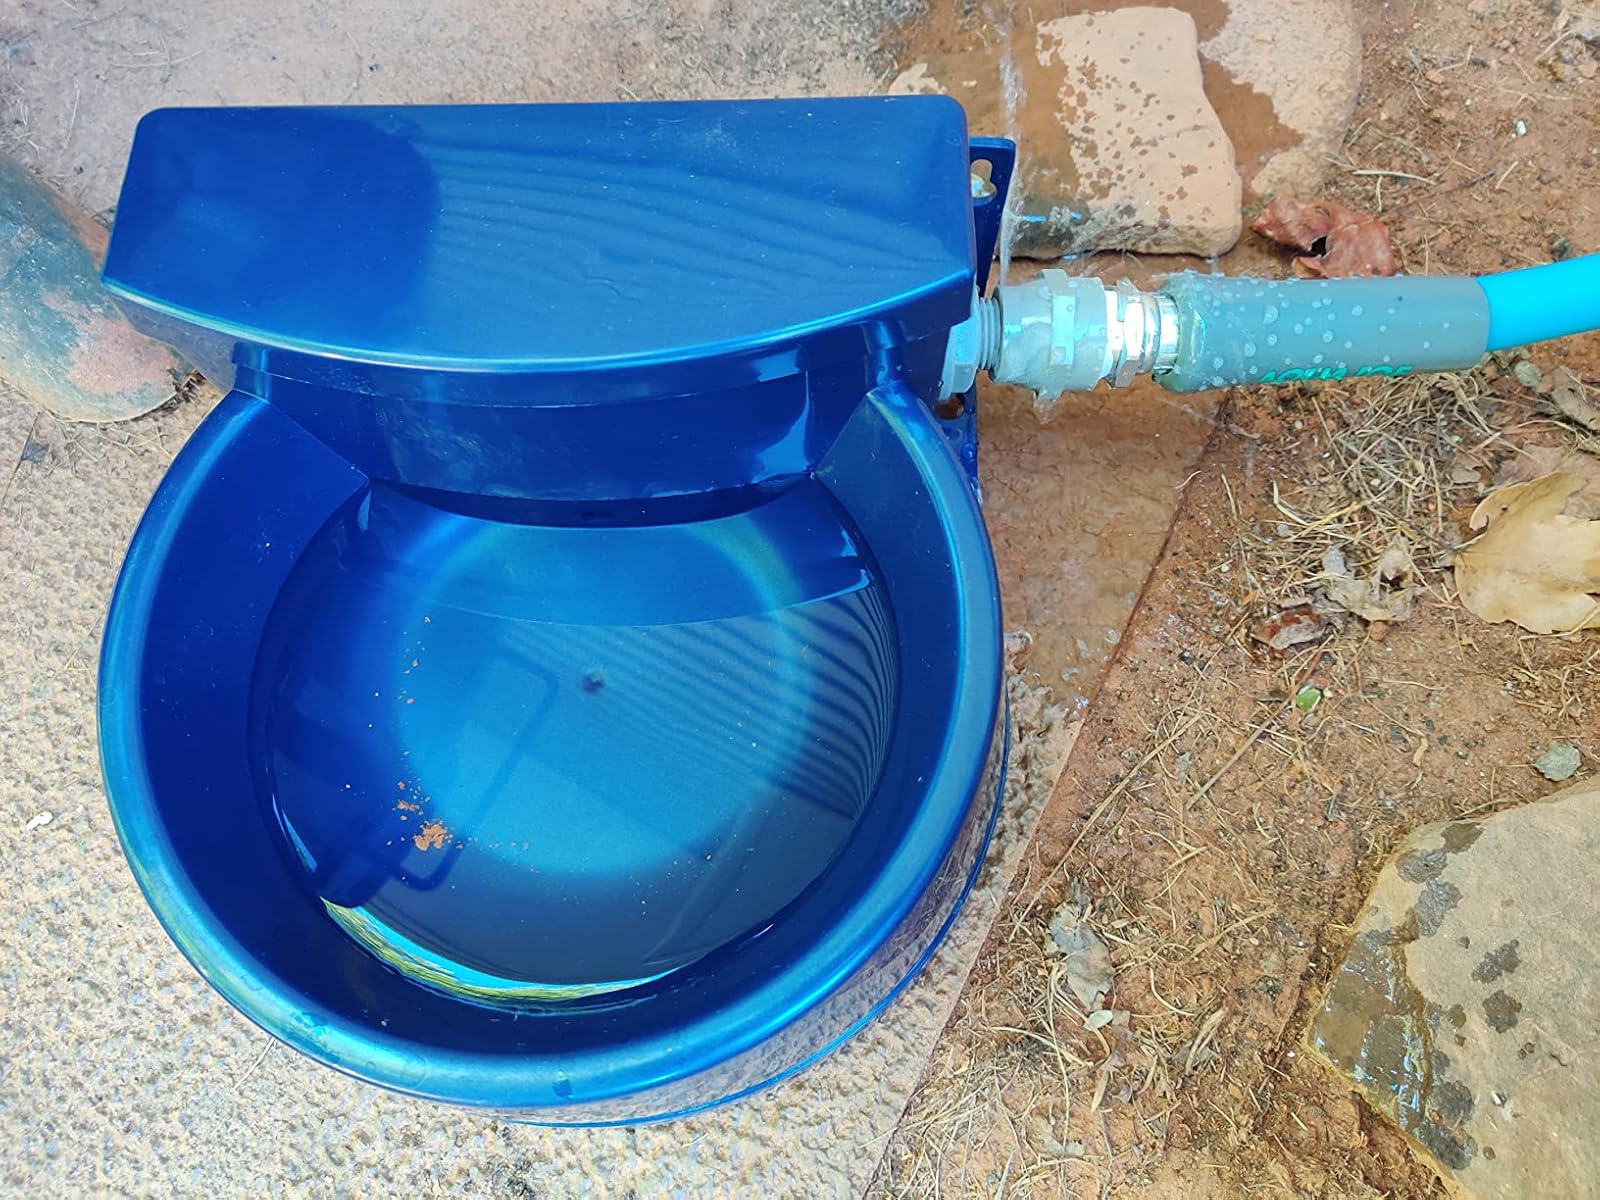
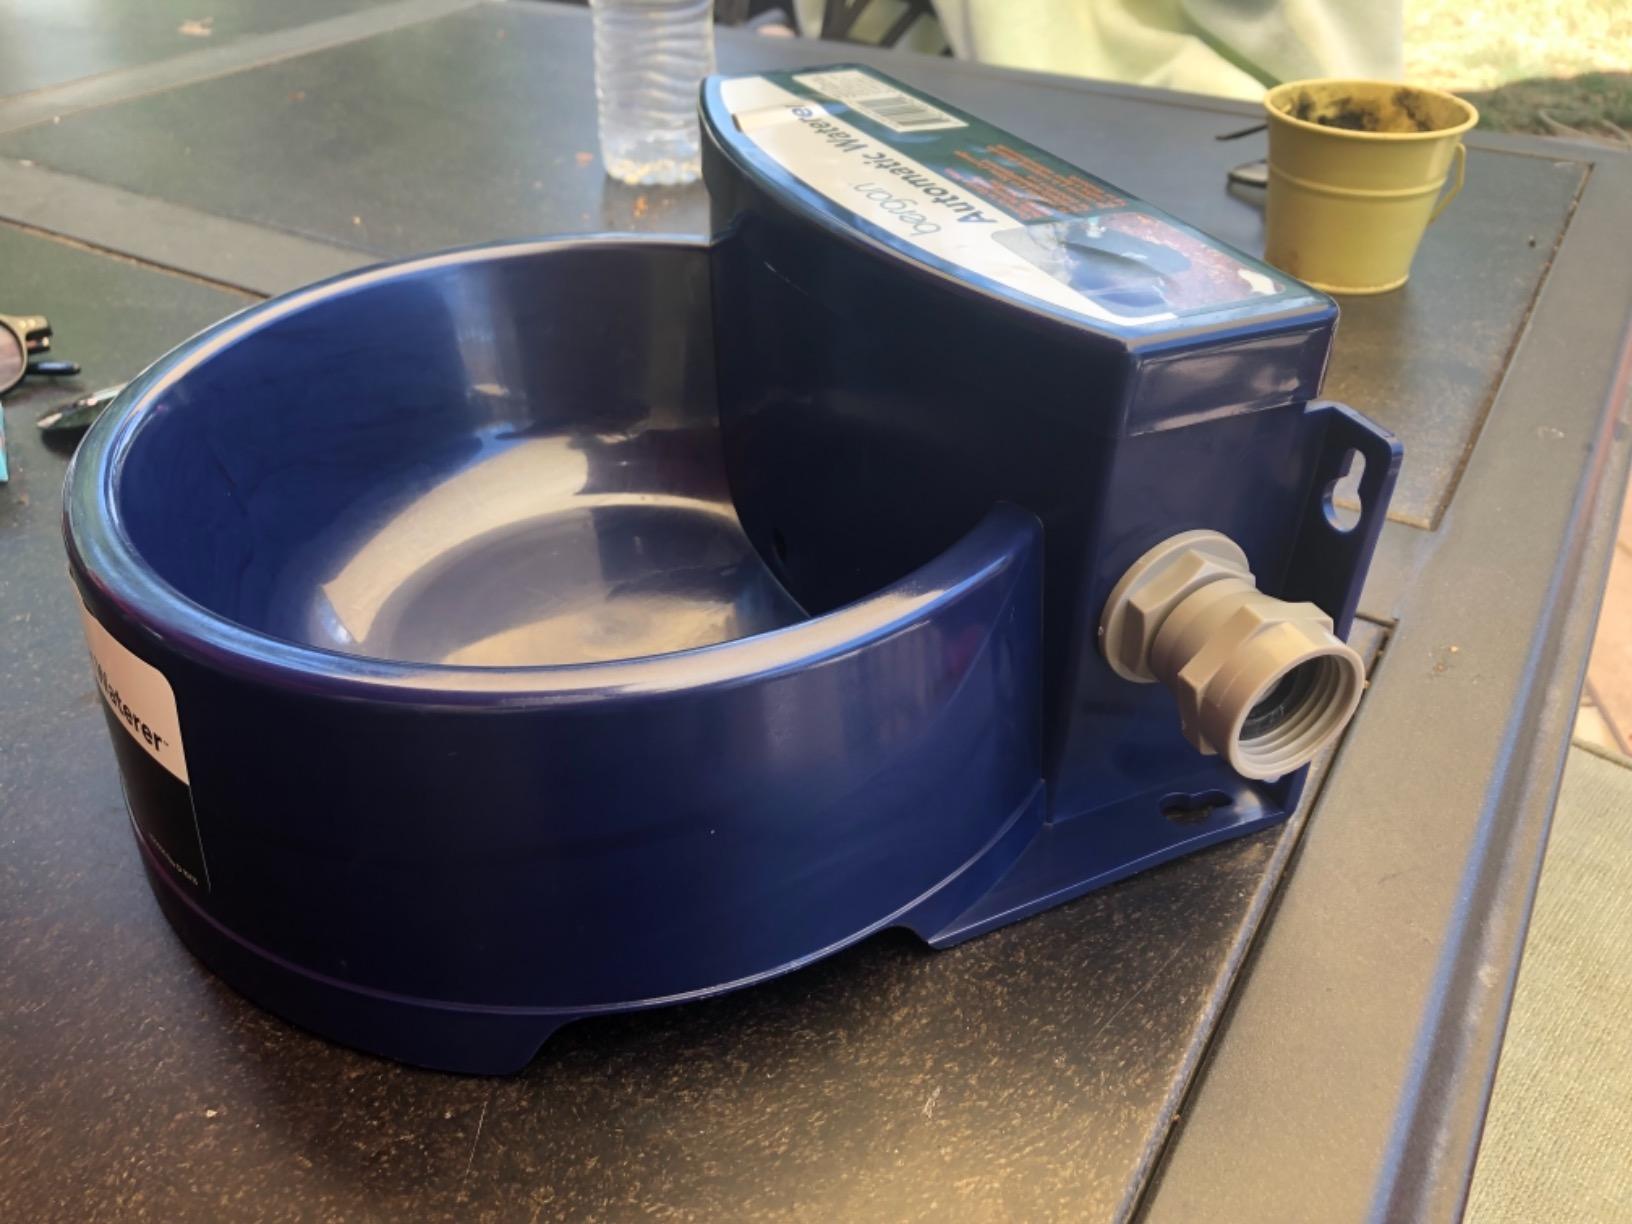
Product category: items_bowl
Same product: yes